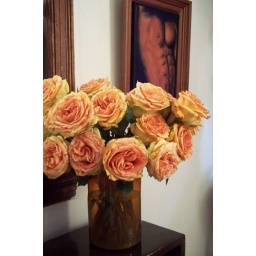
peach roses with green petals on the exterior on my book case by the S.D. figure painting.